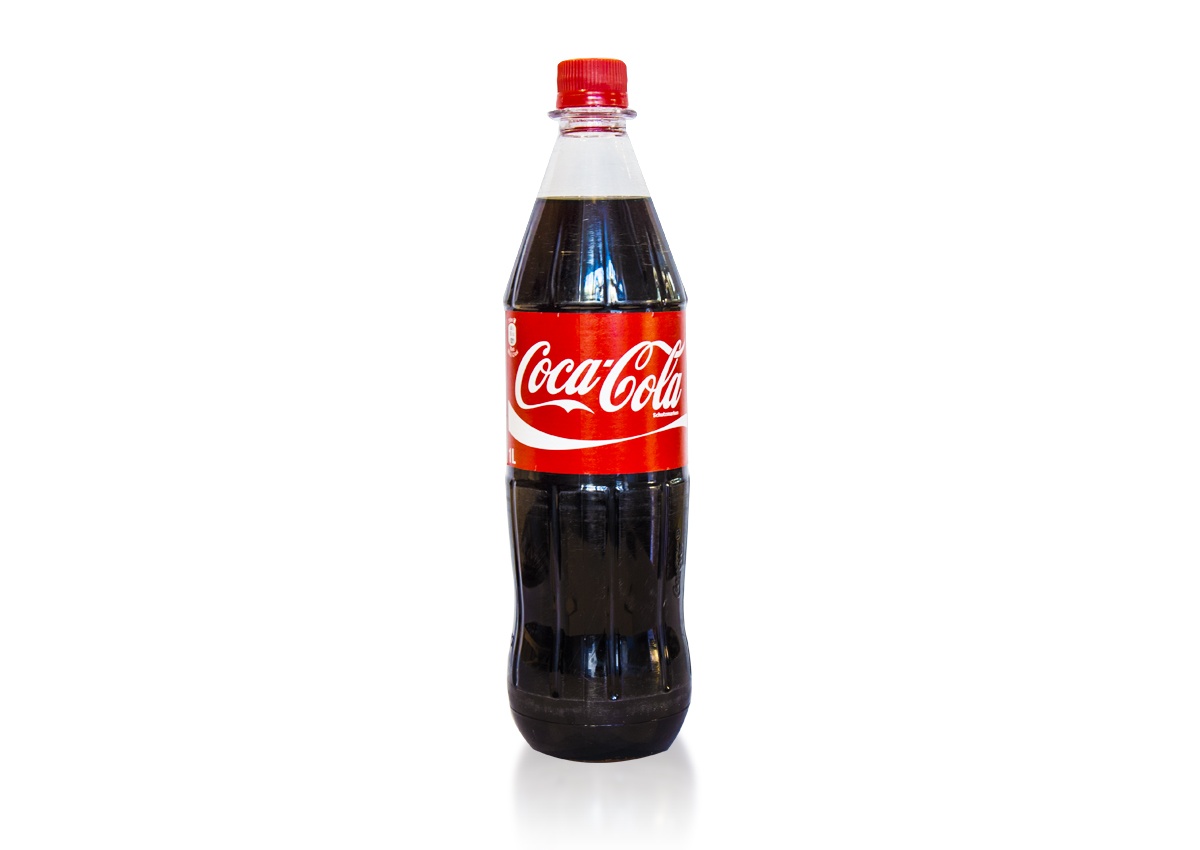
Coca Cola, Fanta, Sprite, Coca Cola light & Zero
Flasche Coca Cola, Fanta, Sprite oder Cola light & Zero.
Brand: Niitaka
Category: Food, Beverages & Tobacco > Beverages > Soda